Saint-Goustan

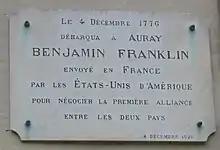
Plaque commemorating the arrival of Benjamin Franklin

The name of this wharf is a tribute to Benjamin Franklin, the famous diplomat, physicist and engineer who landed at Auray on 3 December 1776 to ask for French aid in the War of Independence. The port, dates back much further, however, to at least the 12th century.